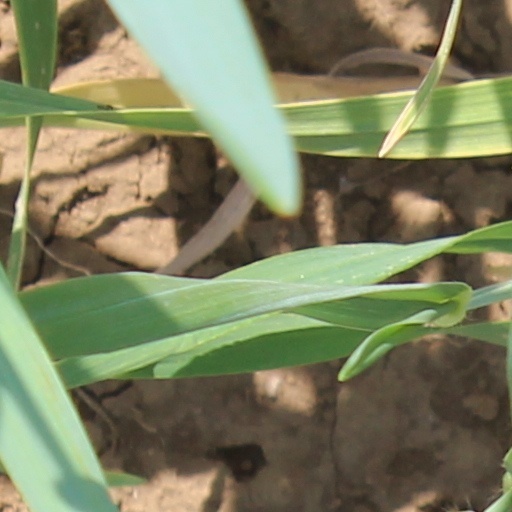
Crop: wheat